Larry Schultz

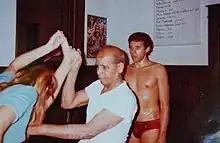
Schultz with K. Pattabhi Jois

Schultz born and raised in Wilmington, Delaware, lived in Austin, Texas, in the late 1970s and early 1980s, working as an insurance salesman. His first encounter with yoga was at age 29 when in the Caribbean he met Cliff Barber who was practicing Ashtanga yoga's advanced 4th series outdoors. Although Barber was older, Schultz was impressed by Barber's fitness.